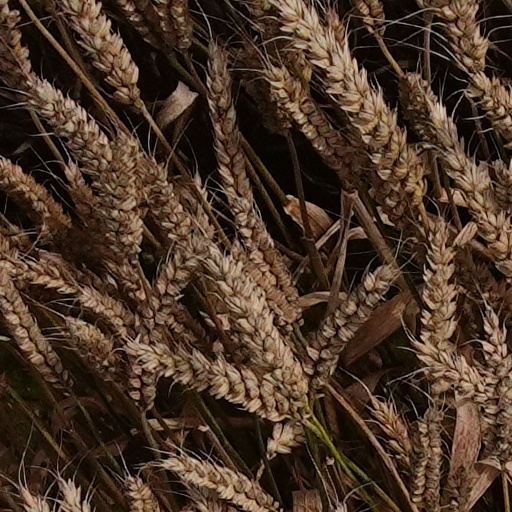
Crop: wheat